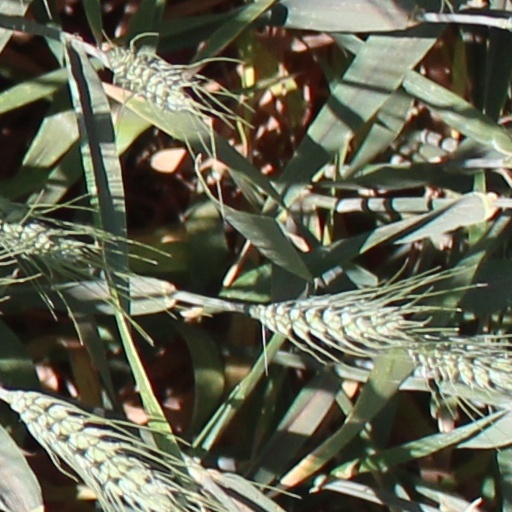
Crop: wheat